History of Botany (1530–1860)

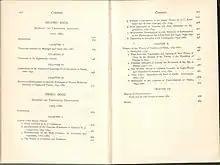
Contents page of the book

History of Botany (1530–1860) (differs in German: "Geschichte der Botanik vom 16. Jahrhundert bis 1860") is a book about the historical evolution of botany, originally published in German by prominent German botanist Julius von Sachs in 1875. The authorized translation was published by Henry E. F. Garnsey and was revised by Scottish botanist Isaac Bayley Balfour in 1890. This book quickly became a standard work on the evolution of botany as a scientific field, used by contemporary peers and is still being used by modern scientists into the beginning of the 21st century. The book describes the history of morphology and classification of plants (for the years 1530–1860), the history of vegetable anatomy (years 1671–1860) and vegetable physiology (years 1583–1860). This book is one of the firsts describing the history of botany and considered among the best books on the subject.